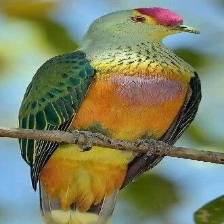
Species: SCARLET CROWNED FRUIT DOVE
Scientific name: PTILINOPUS INSULARIS